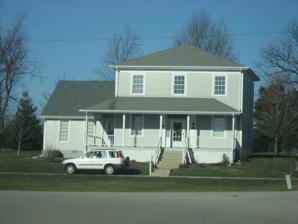
Building: Job Garner-Jacob W. Miller House
Country: United States of America
Year built: 1842
Historic house in Indiana, United States United States historic place Job Garner-Jacob W. Miller House U.S. National Register of Historic Places Job Garner-Jacob W. Miller House, January 2012 Show map of Indiana Show map of the United States Location Bethel Pike at County Road 700W, east of Bethel , Harrison Township, Delaware County, Indiana Coordinates 40°14′54″N 85°31′11″W / 40.24833°N 85.51972°W / 40.24833; -85.51972 Area 1 acre (0.40 ha) Built c. 1842 ( 1842 ) Architectural style Greek Revival NRHP reference No. 86001264 Added to NRHP June 13, 1986 Job Garner-Jacob W. Miller House is a historic home located at Harrison Township , Delaware County, Indiana . It was built about 1842, and is a two-story, square, Greek Revival style frame dwelling. It has a hipped roof, wraparound porch, wing and rear addition. It was added to the National Register of Historic Places in 1986. References